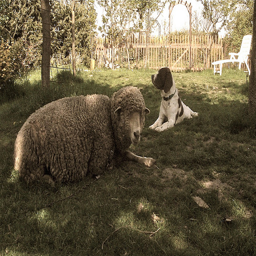
A dog laying in the grass next to a sheep.
A grass yard that has a large sheep laying down on the grass next to a dog.
A sheep and a dog laying in a backyard together.
A wooly sheep and a dog laying in a grass lawn.
A sheep lies in the shade with a dog in a yard